Kasper Bai

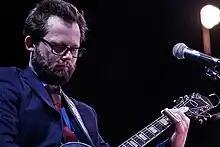
Kasper Bai jazz guitarist and composer

Kasper Bai (born 1974) is a Danish songwriter, composer, arranger and guitarist. He was born in Hjørring, studied at the Royal Academy of Music in Aarhus, and now lives and works in Copenhagen. He is known for his Jazz/Classical crossover orchestral pieces and his modern use of the Danish "Vise" form. His ensembles include the Kasper Bai Orchestet, the Kasper Bai Kvartet and Cordelia.